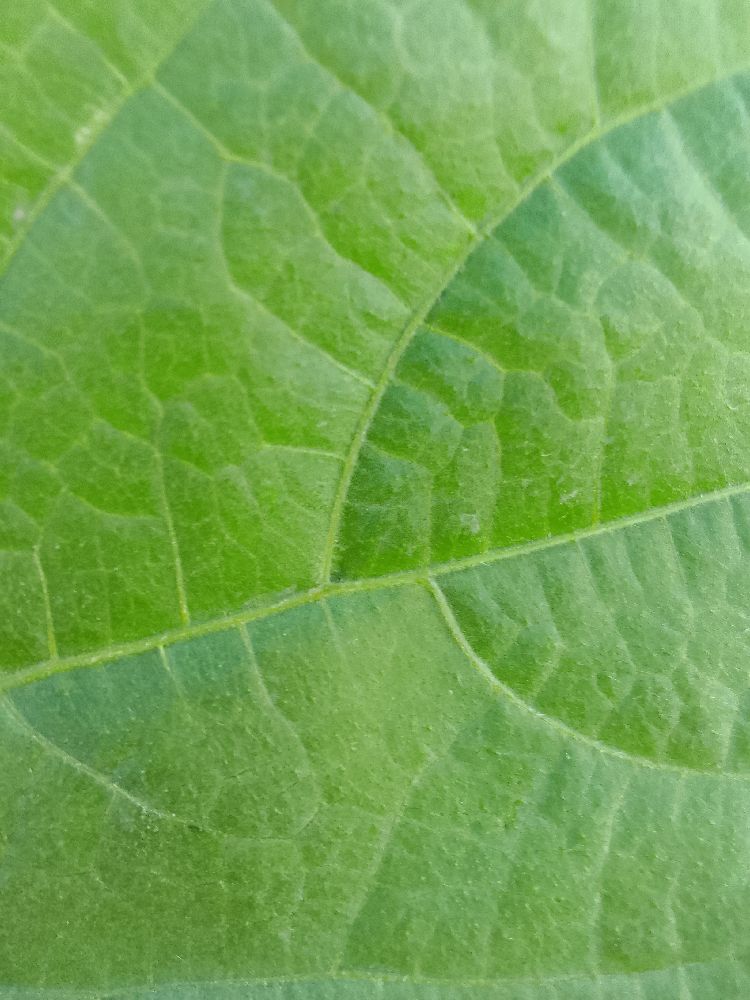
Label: healthy